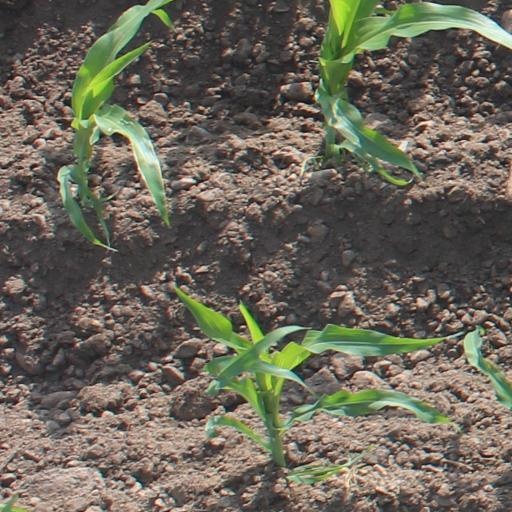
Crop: maize; corn